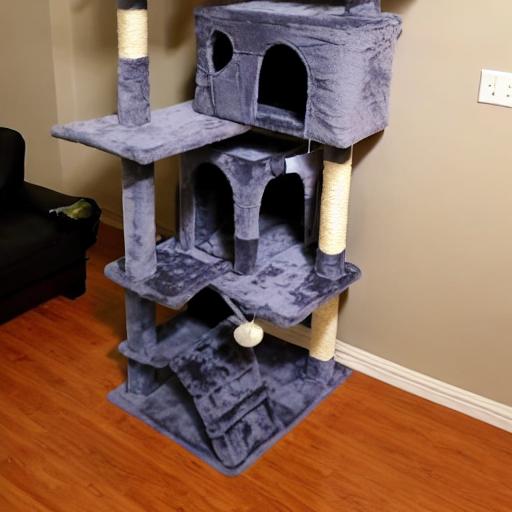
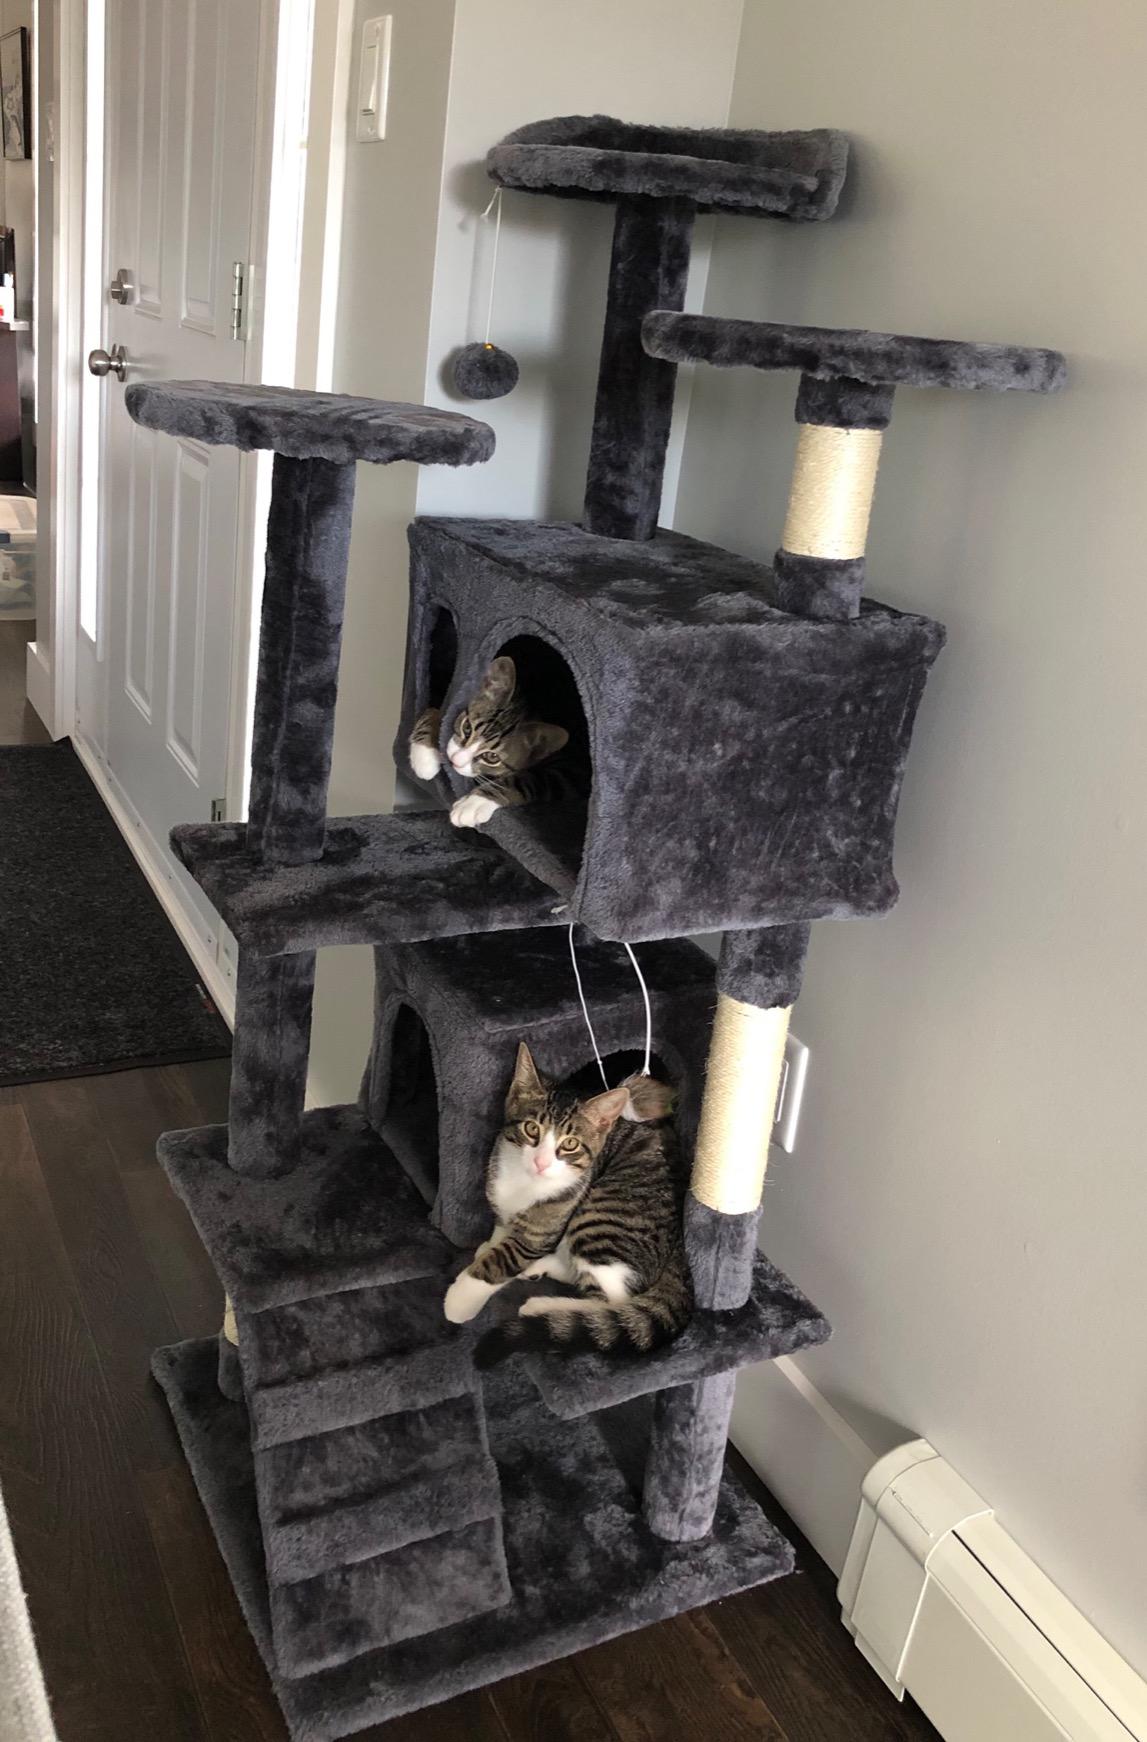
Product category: items_cat tree
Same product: no